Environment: real
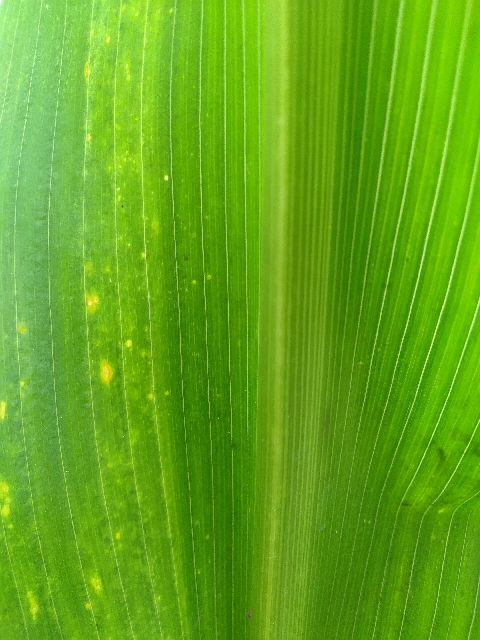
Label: lethal_necrosis